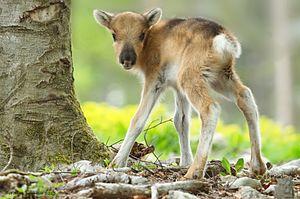
Un faon né au mois de juin 2013 (contradiction avec données EXIF
Le renne, appelé caribou au Canada, est un cervidé originaire des régions arctiques et subarctiques de l'Europe, de l'Asie et de l'Amérique du Nord. Il a également été introduit dans l'archipel antarctique français des îles Kerguelen où il s'est naturalisé et vit désormais à l'état sauvage.
Le Domaine des Grottes de Han est un complexe touristique belge wallon situé dans la province de Namur, à Han-sur-Lesse. Ce site est composé de cinq attractions. Le parc animalier présente de nombreuses espèces de la faune européenne.